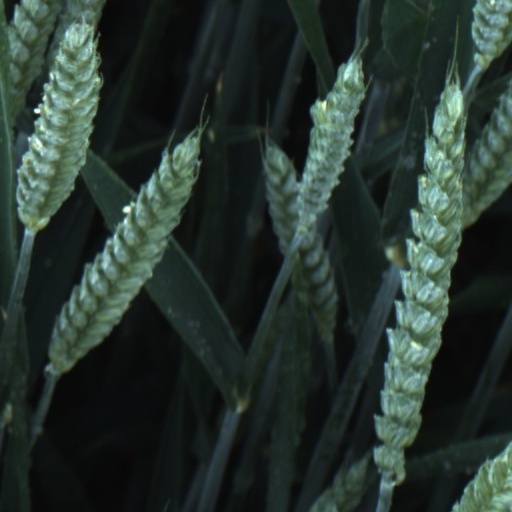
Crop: wheat